Ohrdorf

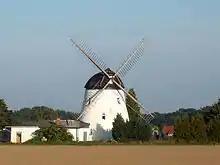
Windmill north of Ohrdorf

The village takes its name from the river Ohre, which rises near the village and empties into the Elbe north of Magdeburg. In East German times the state border ran down the centre of the Ohre not far from the village. The nearest settlement on the East German side was Haselhorst; but it was no longer accessible after the 1950s and the road link was not reopened until 1990.